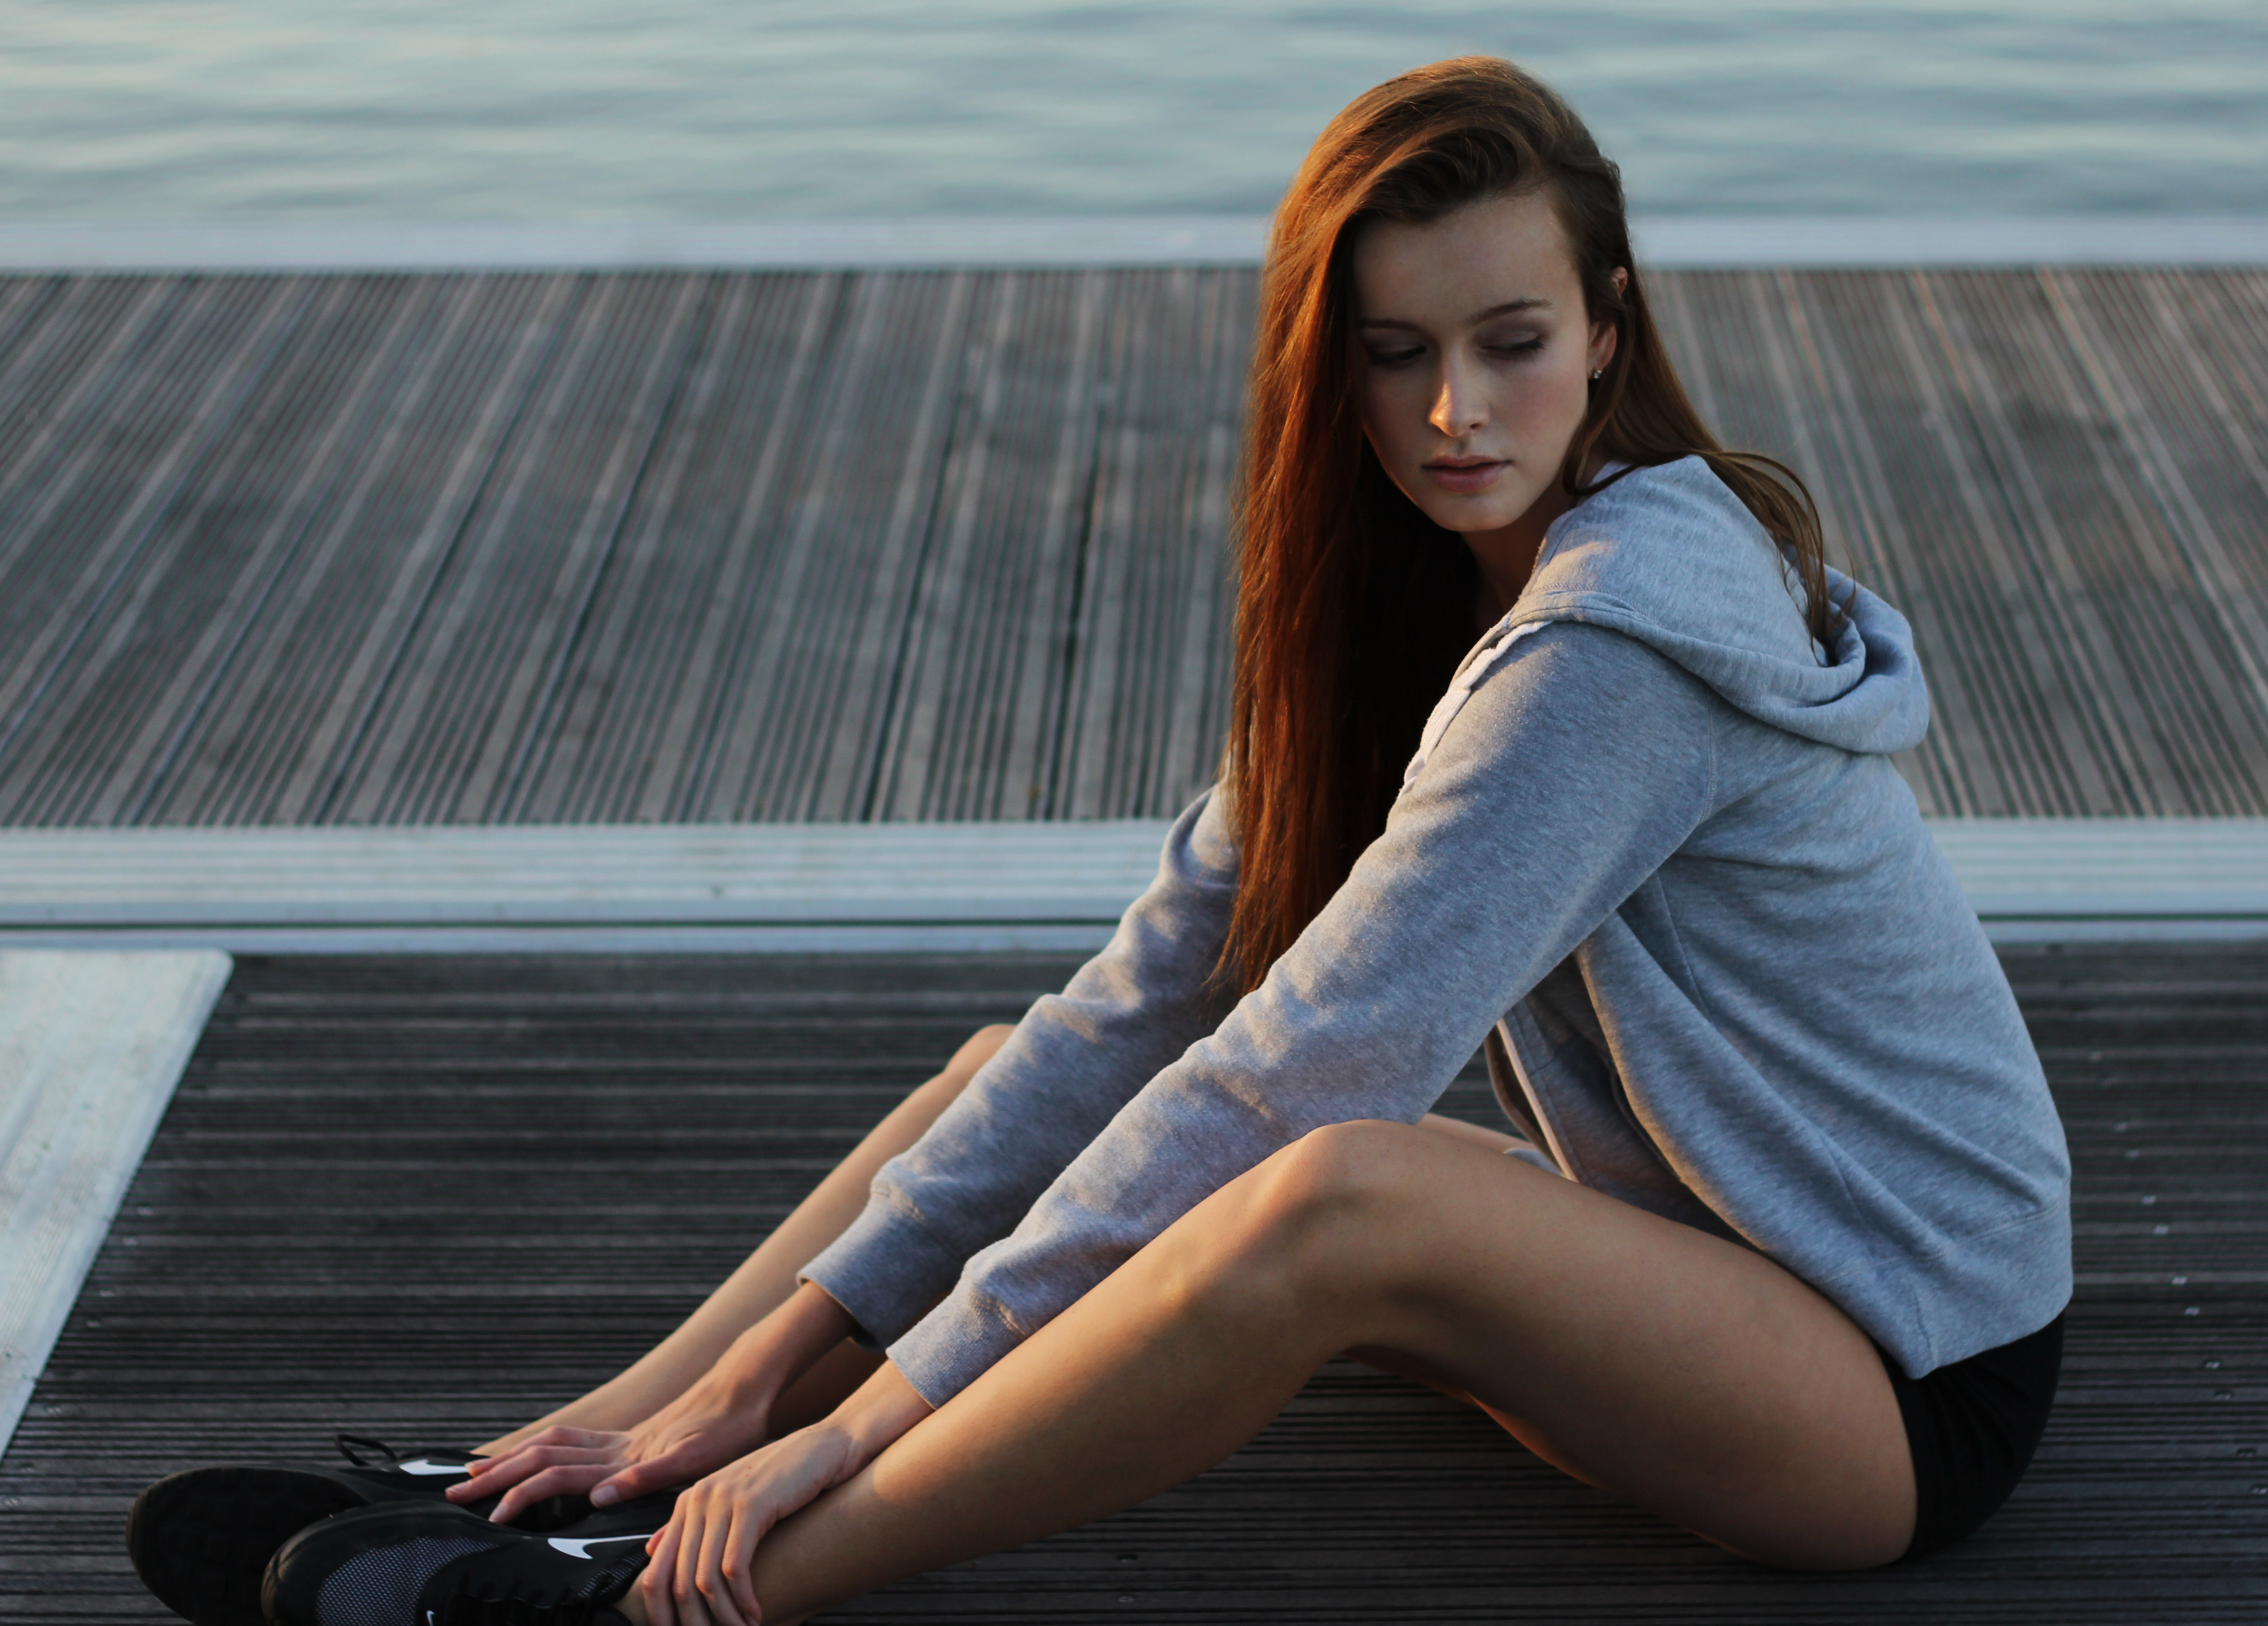
blur, girl, woman, hair, photography, leg, model, sitting, fashion, clothing, lady, hoodie, jacket, long hair, close up, human body, outdoors, focus, relaxation, dress, hands, legs, sneakers, thigh, arms, footwear, beauty, beautiful, photoshoot, adult, photo shoot, brown hair, portrait photography, human positions, art model, supermodel